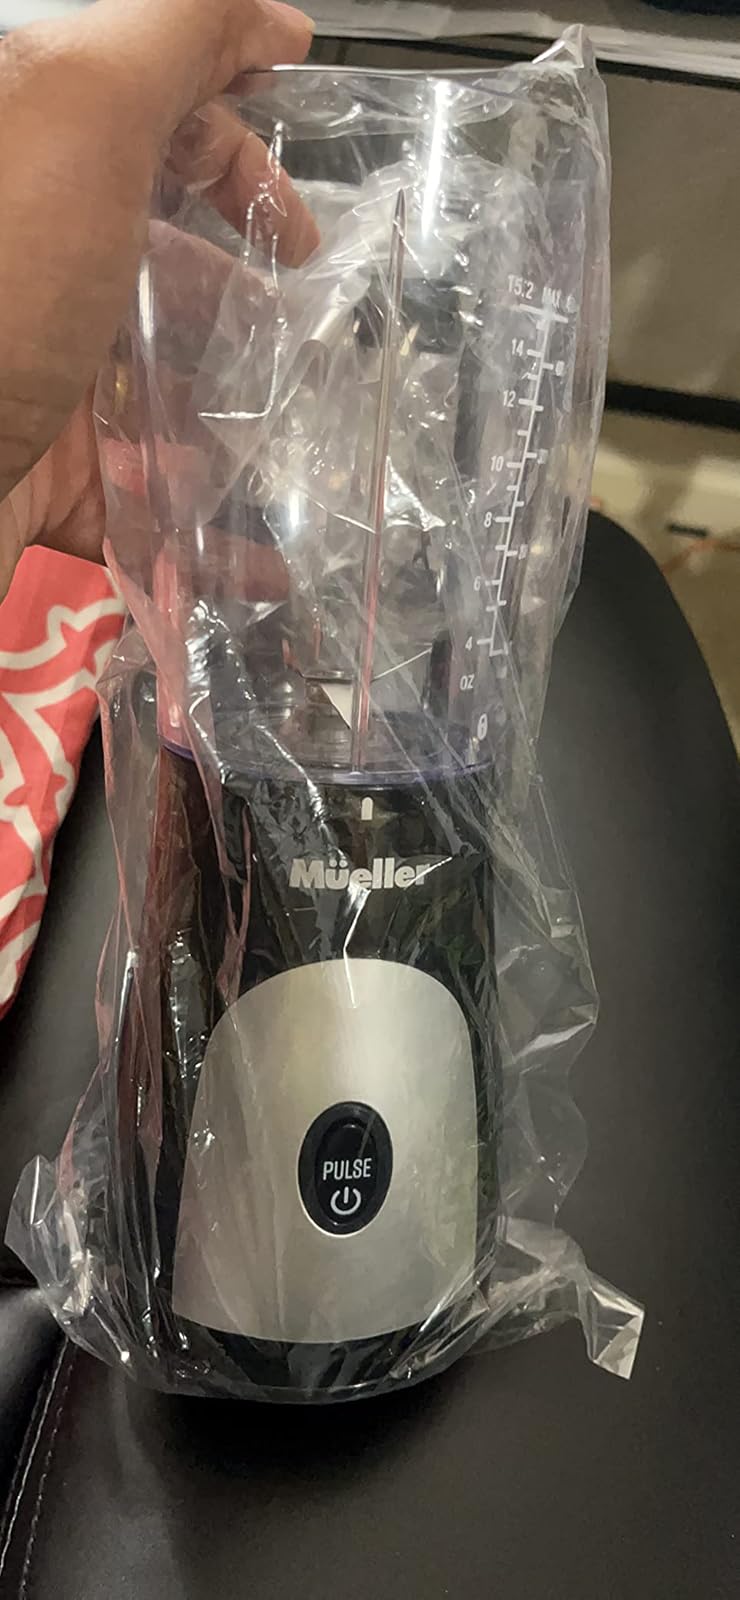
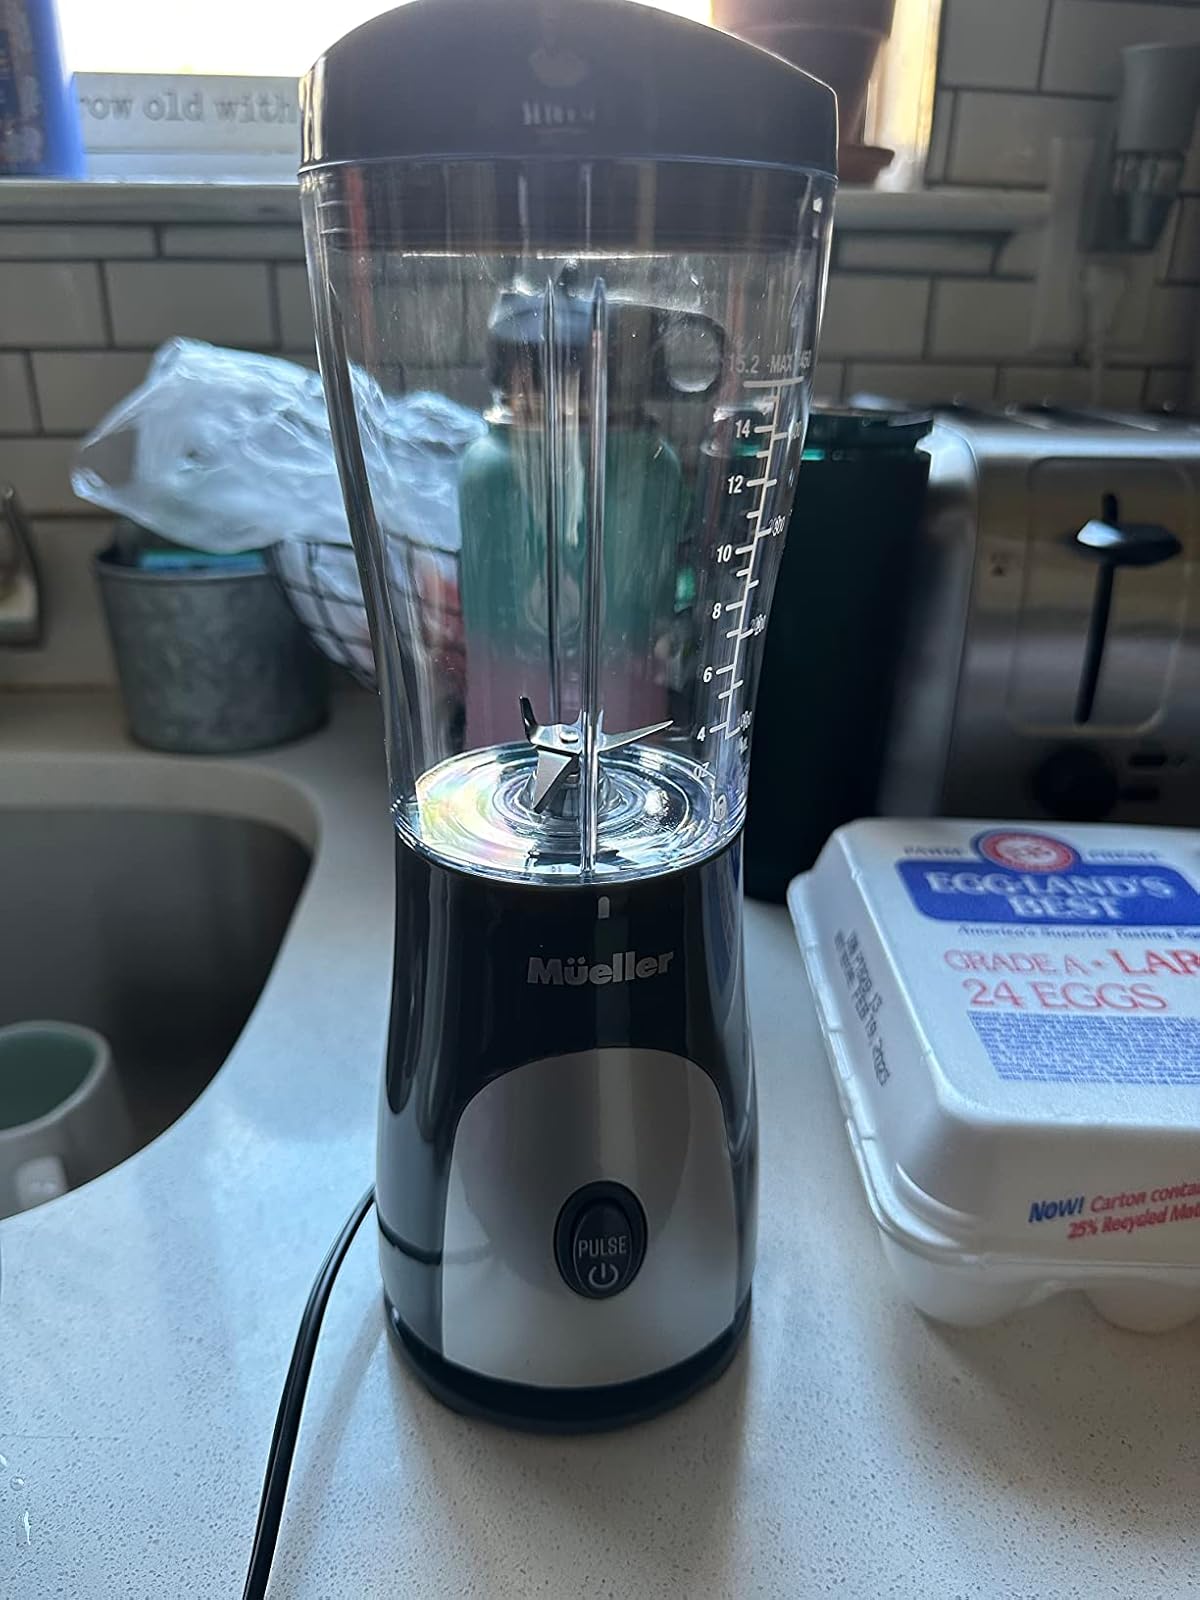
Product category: items_blender
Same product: yes